Mirai Nagasu

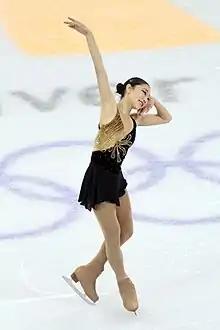
Nagasu performs during her short program to the Pirates of the Caribbean at the 2010 Winter Olympics.

For the 2009–10 season, Nagasu was assigned to the 2009 Cup of China and the 2009 Skate Canada International Grand Prix events. She won the short program at the 2009 Cup of China, but placed sixth in the free skate to finish fifth overall. A few weeks later she competed at the 2009 Skate Canada, where she finished fourth.